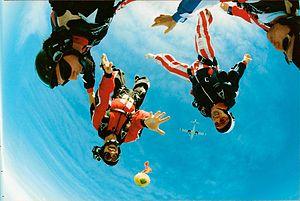
Olav Zipser est multiple champion du monde, entraîneur de nombreux champions du monde, lauréat du prix « Sports Emmy Award » et pionnier du parachutisme moderne.